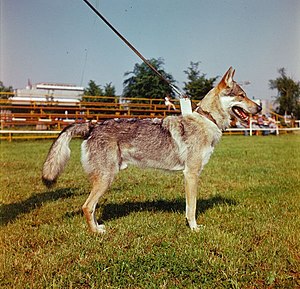
Tjekkoslovakisk ulvehund / Historie
Prototype
Tjekkoslovakisk ulvehund er en hunderace af typen hyrdehund med oprindelse i Tjekkoslovakiet. Traditionelt blev den brugt som grænsevagthund i det tidligere Tjekkoslovakiet.